Troms

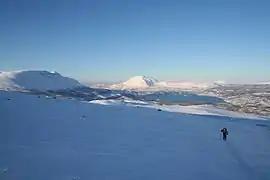
Winter in the mountains of Salangen Municipality; snow cover lasts usually into late April or early May in the lowlands.

Located at a latitude of nearly 70°N, Troms has short, cool summers, but fairly mild winters along the coast due to the temperate sea; Torsvåg Lighthouse in Karlsøy Municipality has January 24-hr average of . Tromsø averages in January with a daily high of , while July averages with high of . Temperatures are typically below freezing for about 5 months (8 months in the mountains), from early November to the beginning of April, but coastal areas are moderated by the sea: with more than 130 years of official weather recordings, the coldest winter temperature ever recorded in Tromsø is in February 1985. The all-time high for Troms is recorded in Bardufoss 18 July 2018. Thaws can occur even in mid-winter. There is often snow in abundance, and avalanches were not uncommon in winter. With the prevailing westerlies, lowland areas east of mountain ranges have less precipitation than areas west of the mountains.